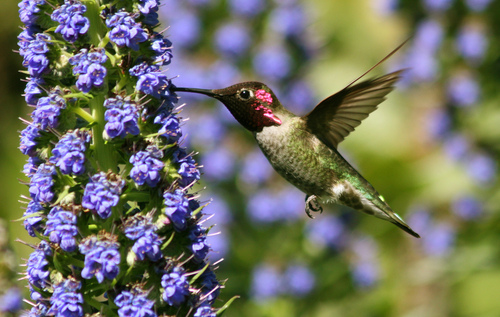
there is a humming bird with a long black beak and red eyerings.
tiny bird with a long beak, a brown face, pink cheek patch and shimmery green and tan feathers.
a green and brown bird that has a brown bill and a pink molar stripethe tiny bird has very small wings, a green scaly body, pink spots near its eyes, and a long beak.
this bird is green white and brown in color with a very skinny long beak, and black eye rings.
this tiny bird has a long protruding beak, and a shiny pink cheek patch, as well as a shimmering green belly and rumpa white and black body bird with a big head in comparison to the body.
this is a small bird, with a short tail, pink spots on the side of its head, and a very long beak.
this beautiful bird is a multicolor bird it's a green and it has pink by its eyes it has a very long thin beak and very little wingsthe small bird has a long straight beak and red patches on its cheek, the belly, side and rump are off white with light browns.
Species: Anna Hummingbird